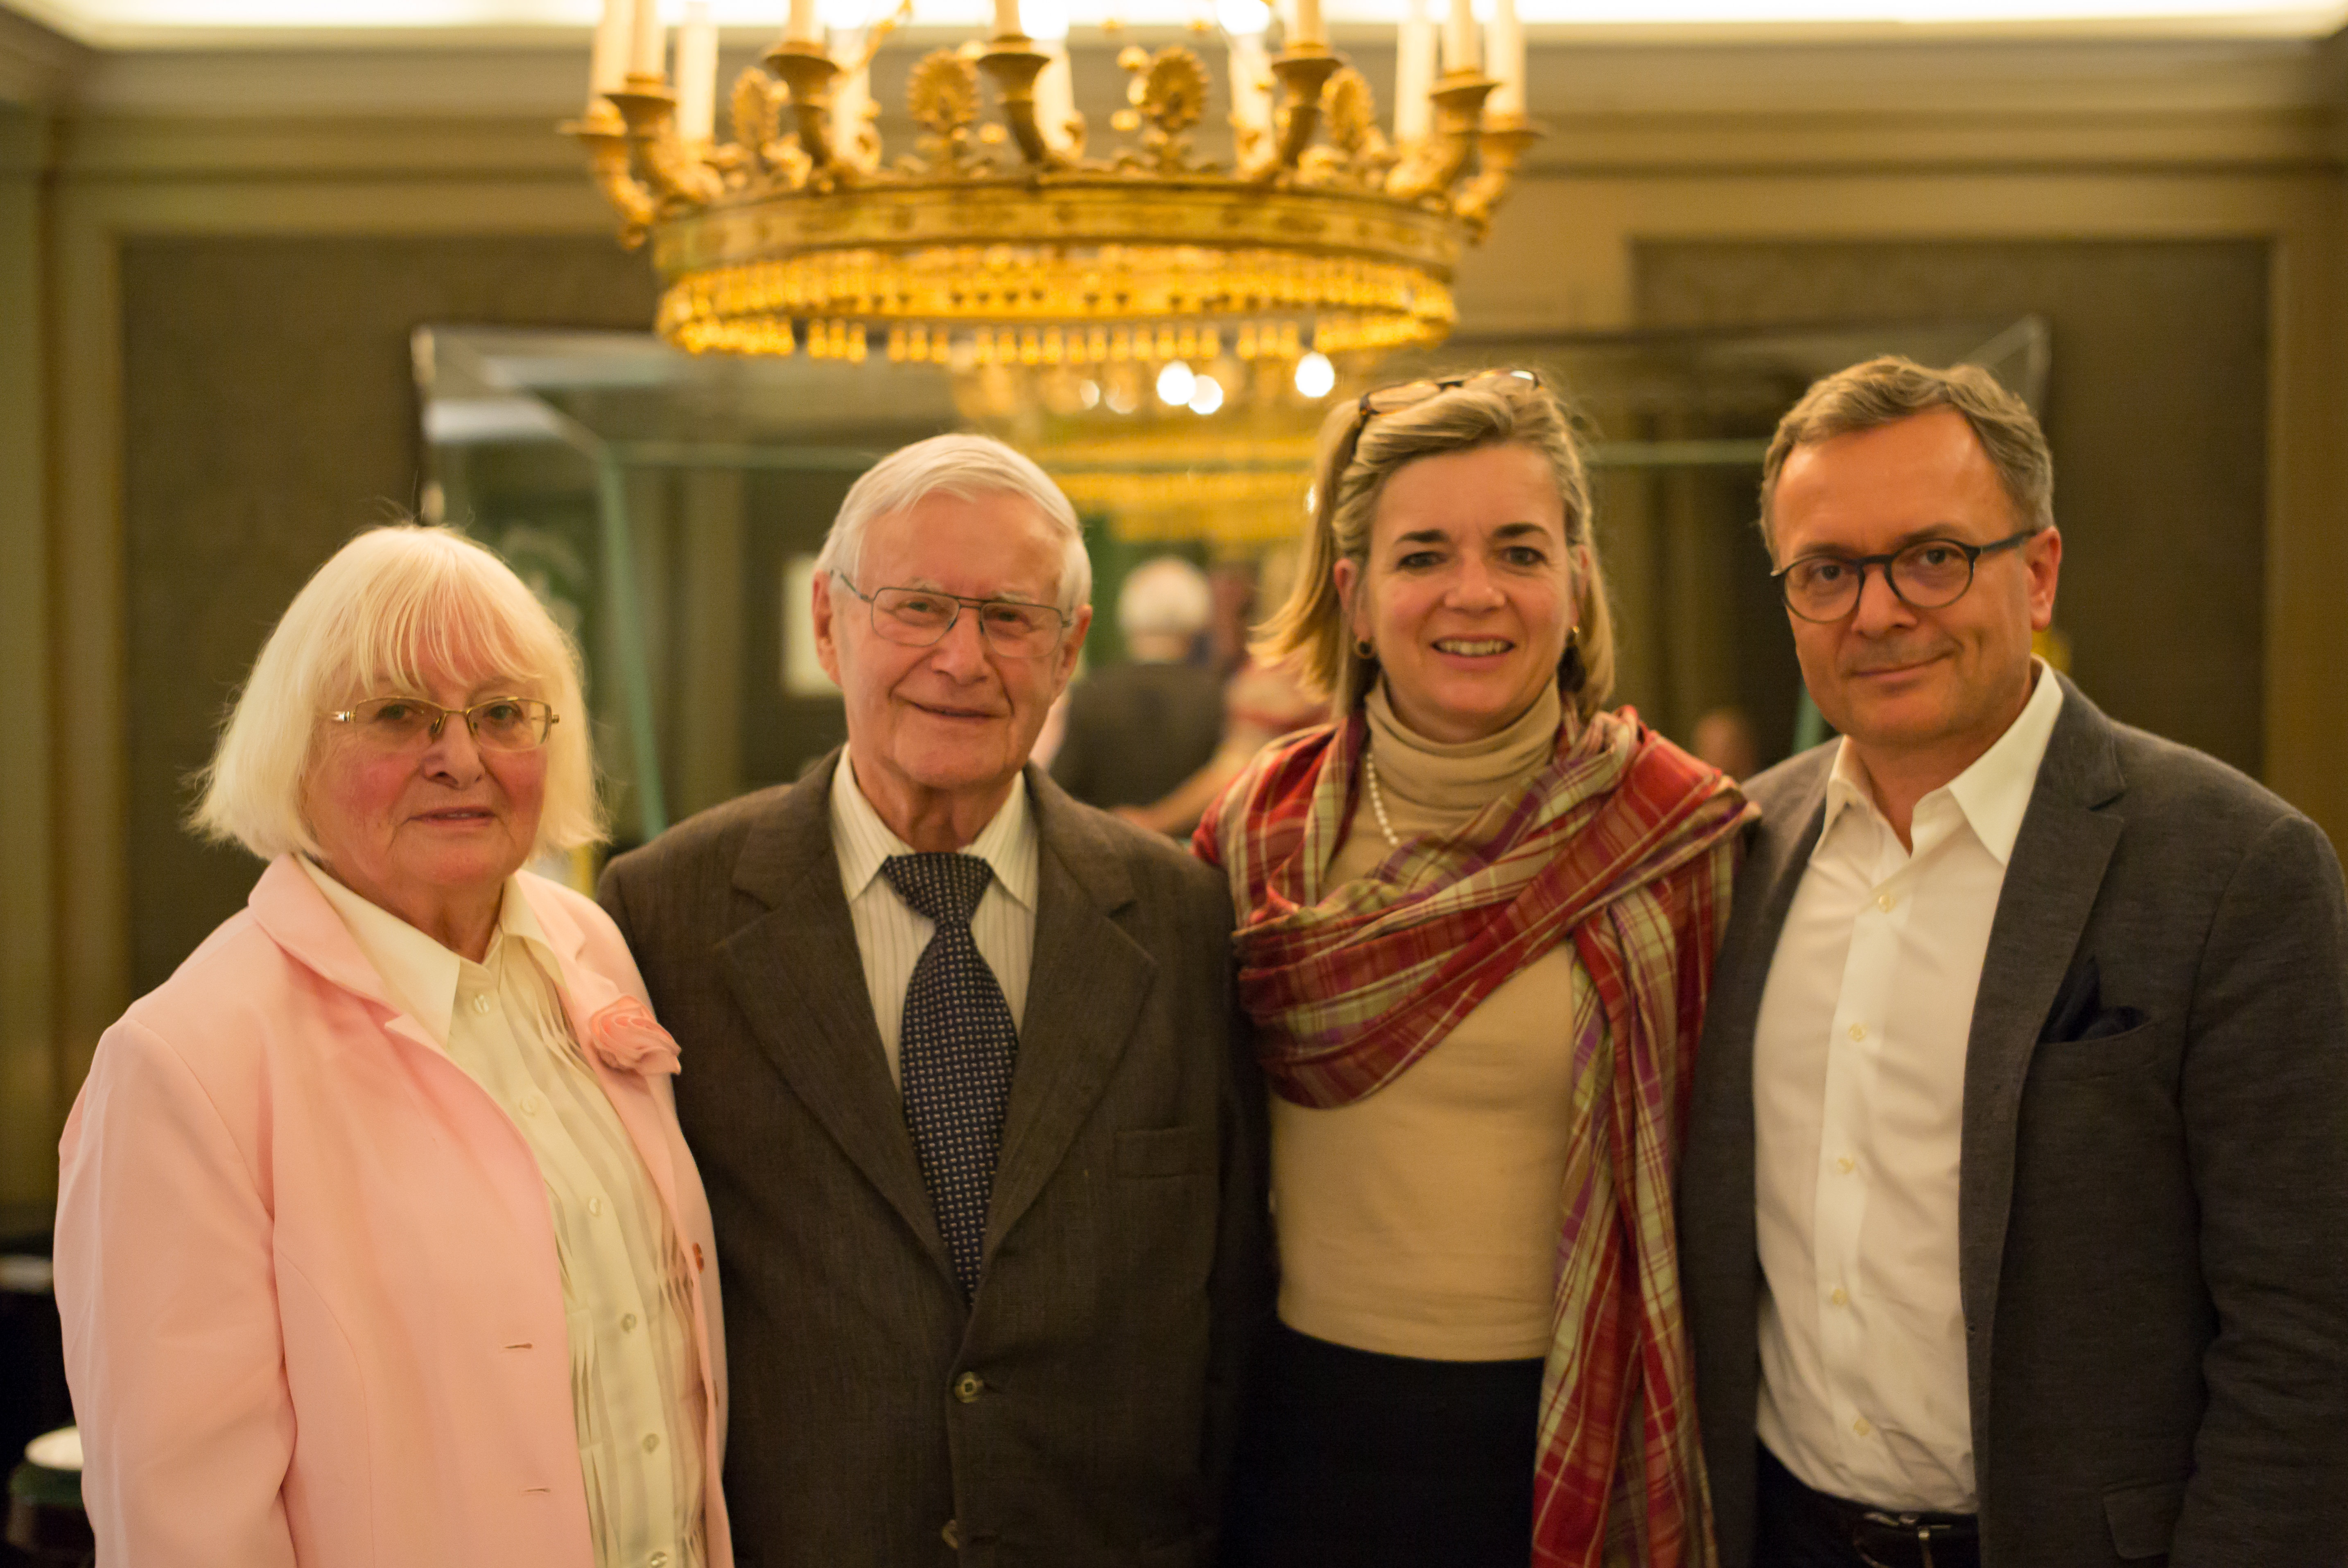
light, people, night, restaurant, celebration, europe, portrait, meal, prague, family, indoors, m, hotel, dinner, bishop, 50, republic, leica, birthday, 240, summilux, czech, bohemia, praha, available, coda, aria, 80th